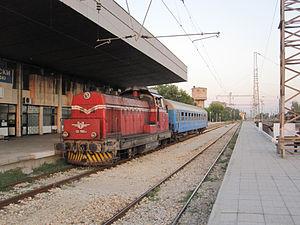
Levski est une ville du centre nord de la Bulgarie.